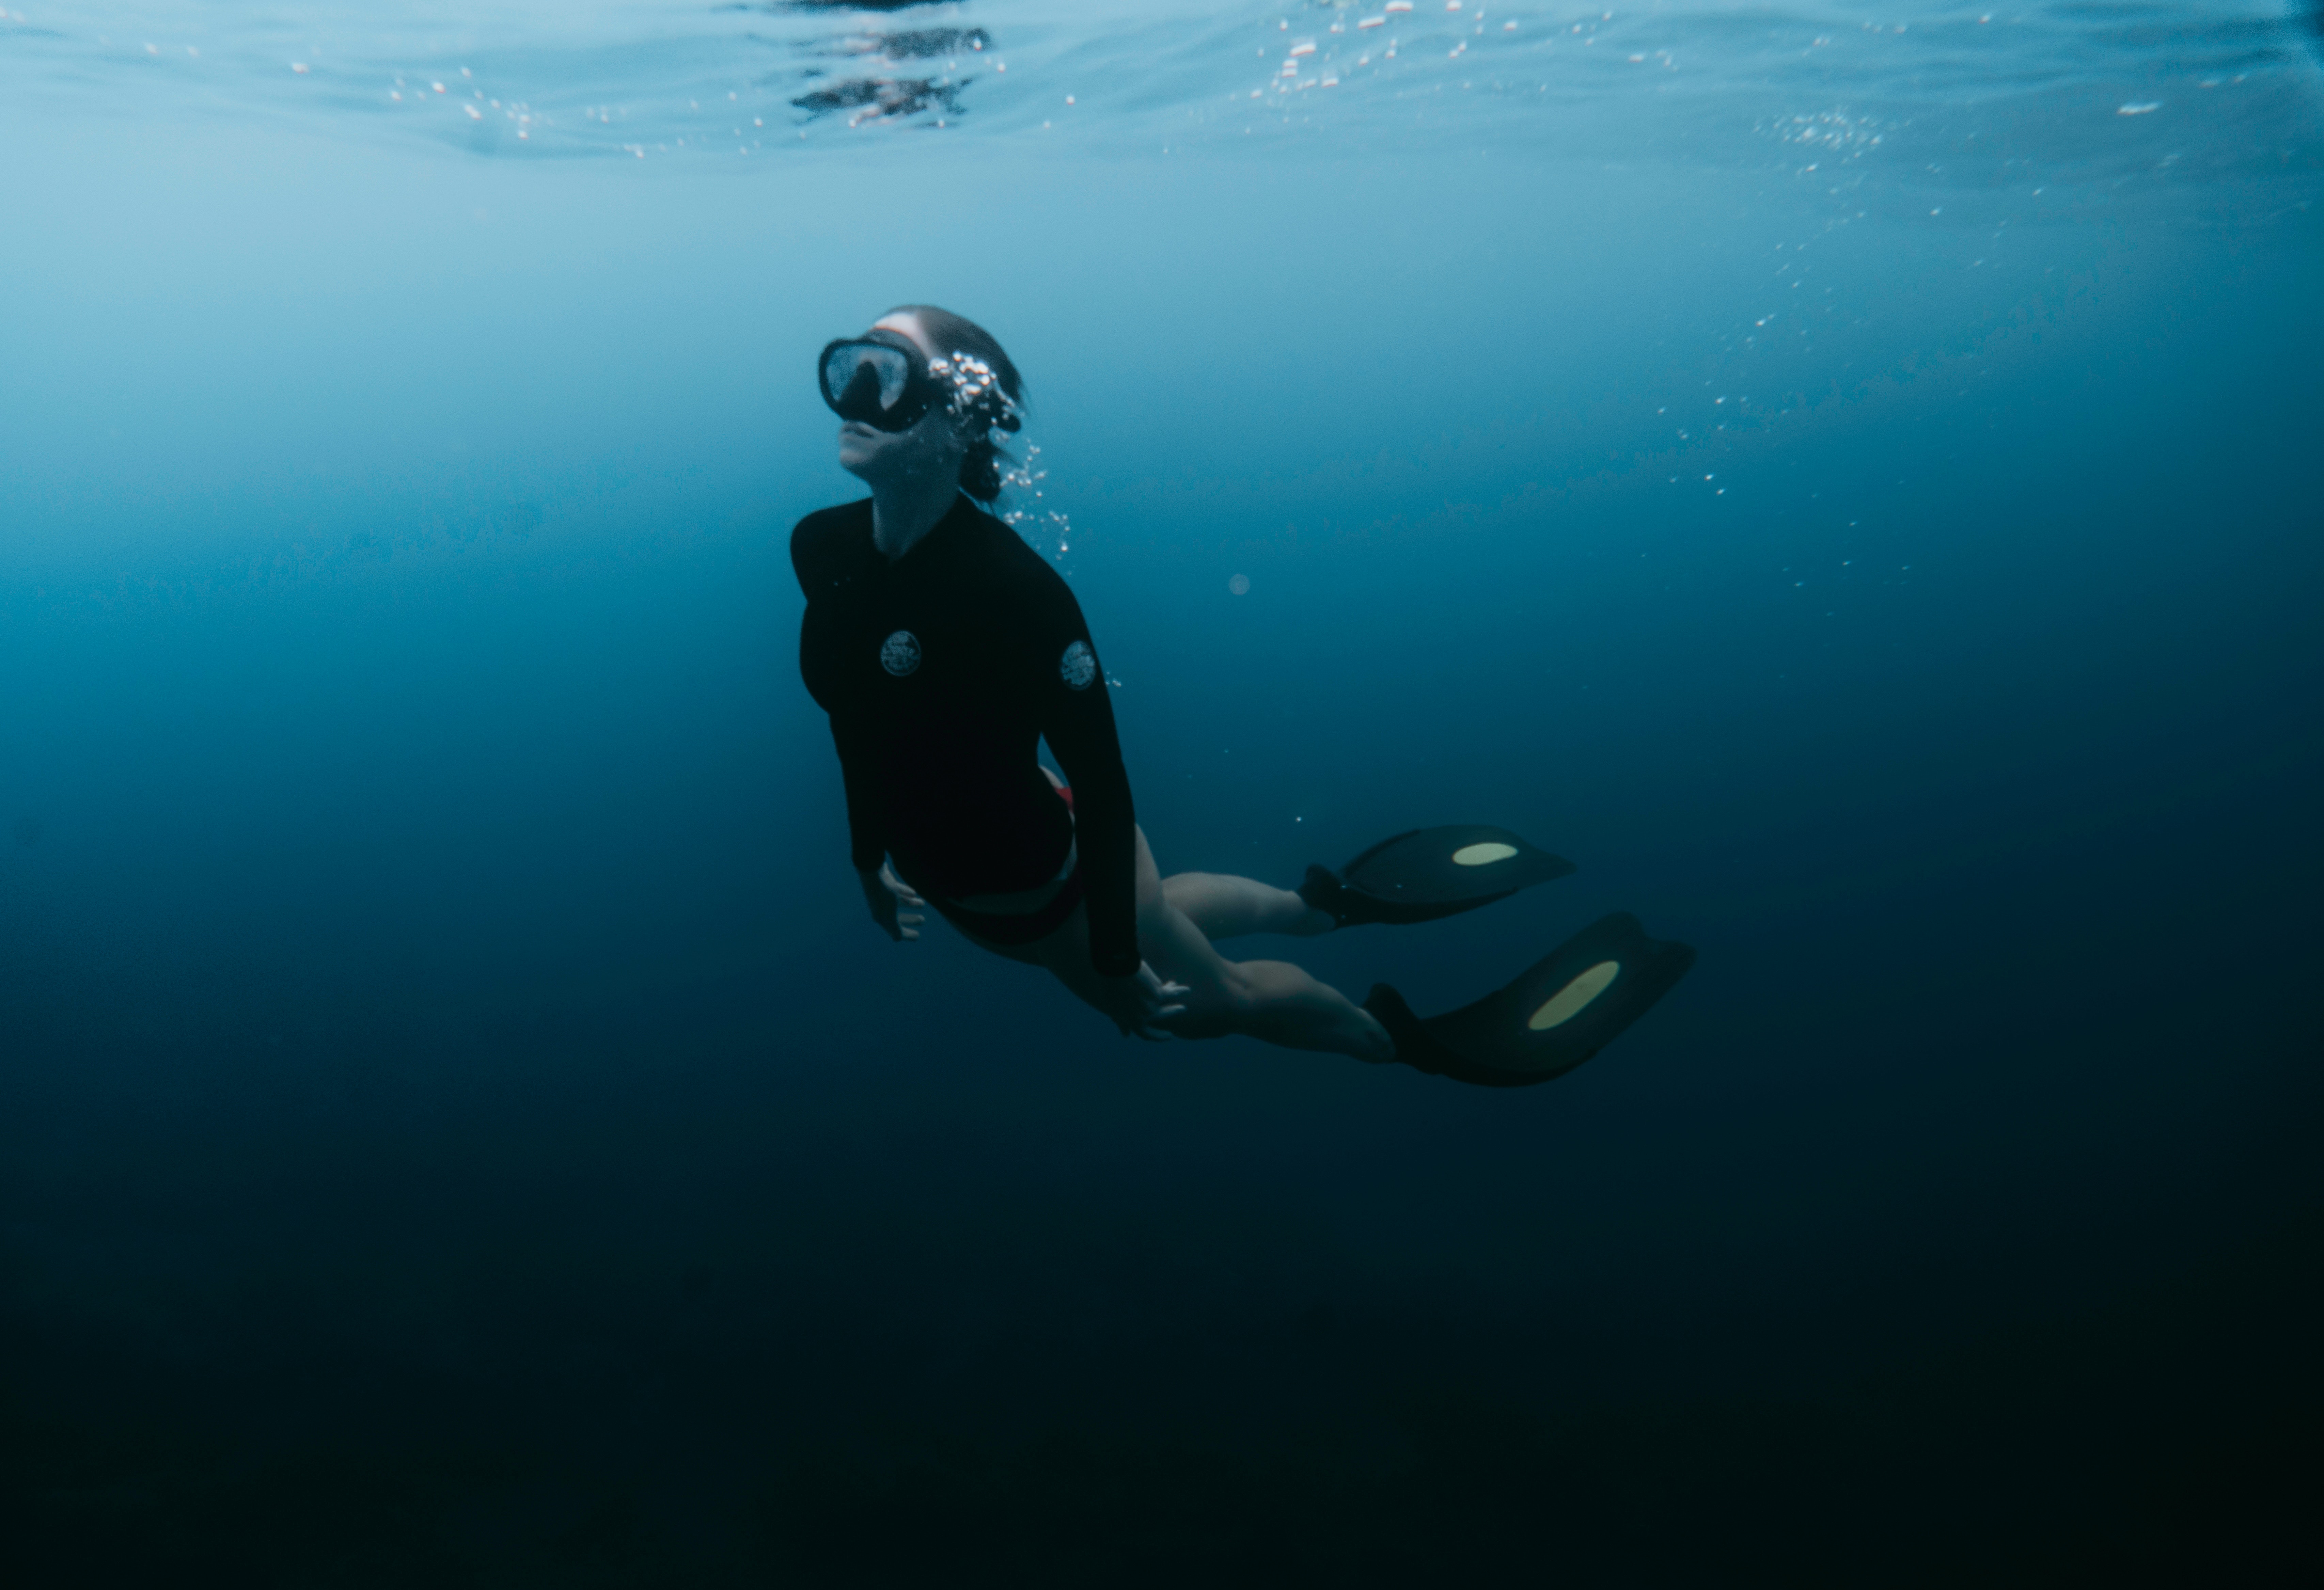
sea, water, liquid, azure, fluid, underwater diving, lake, underwater, diving equipment, recreation, electric blue, personal protective equipment, marine biology, fin, divemaster, ocean, wind wave, leisure, marine mammal, reflection, liquid bubble, underwater sports, water sport, wave, sports, extreme sport, macro photography, horizon, fun